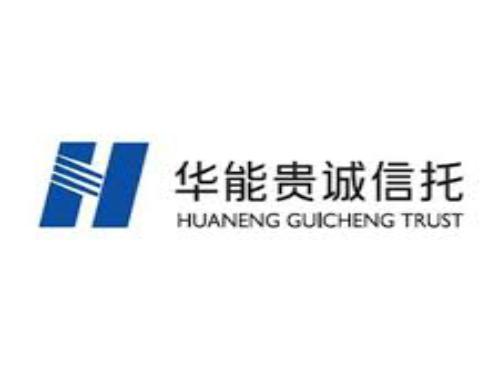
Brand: HuaNeng
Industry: Others